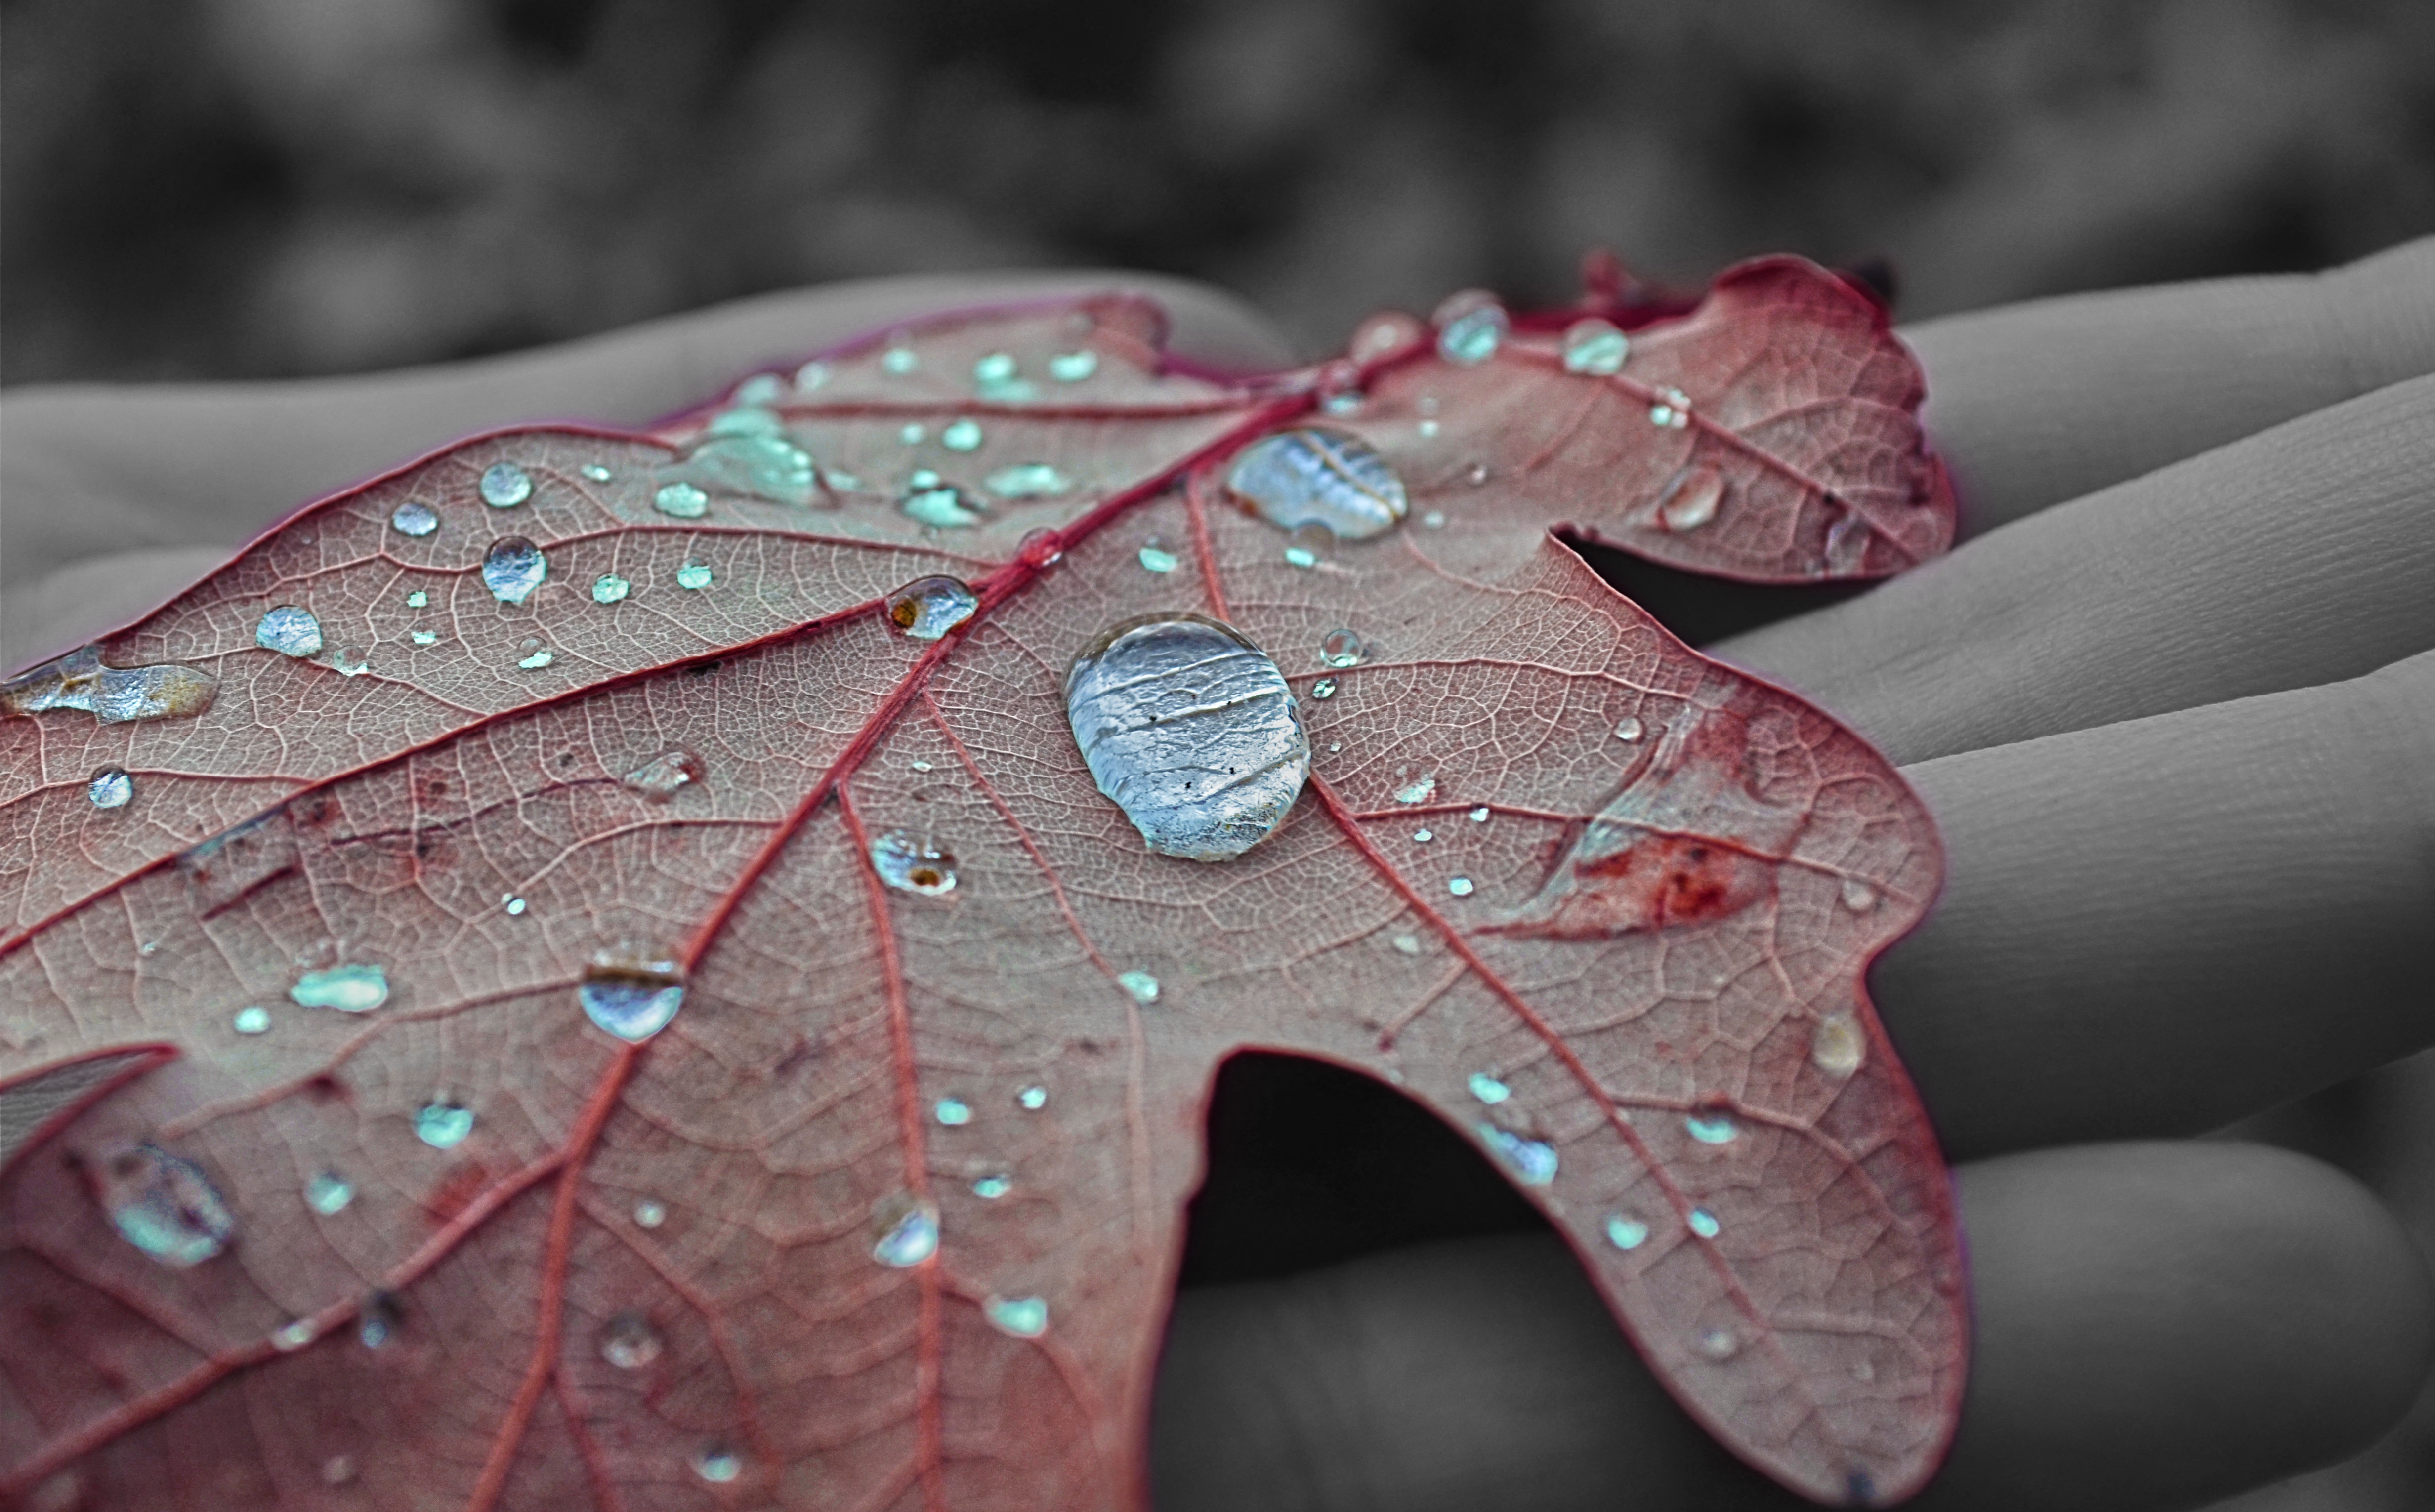
tree, water, nature, branch, plant, photography, leaf, flower, petal, pattern, red, autumn, pink, flora, season, maple leaf, close up, sheet, design, drops of water, macro photography